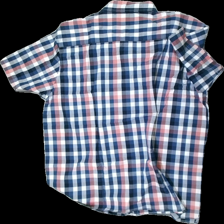
View: back
Type: Shirt
Category: Men
Brand: Not in the list
Brand text on label: J.F.K
Colors: Blue, White, Pink
Material: 100% cotton
Pattern: Checkered print
Cut: Regular
Size: XXXL
Season: All
Price range: 50-100
Recommended usage: Reuse